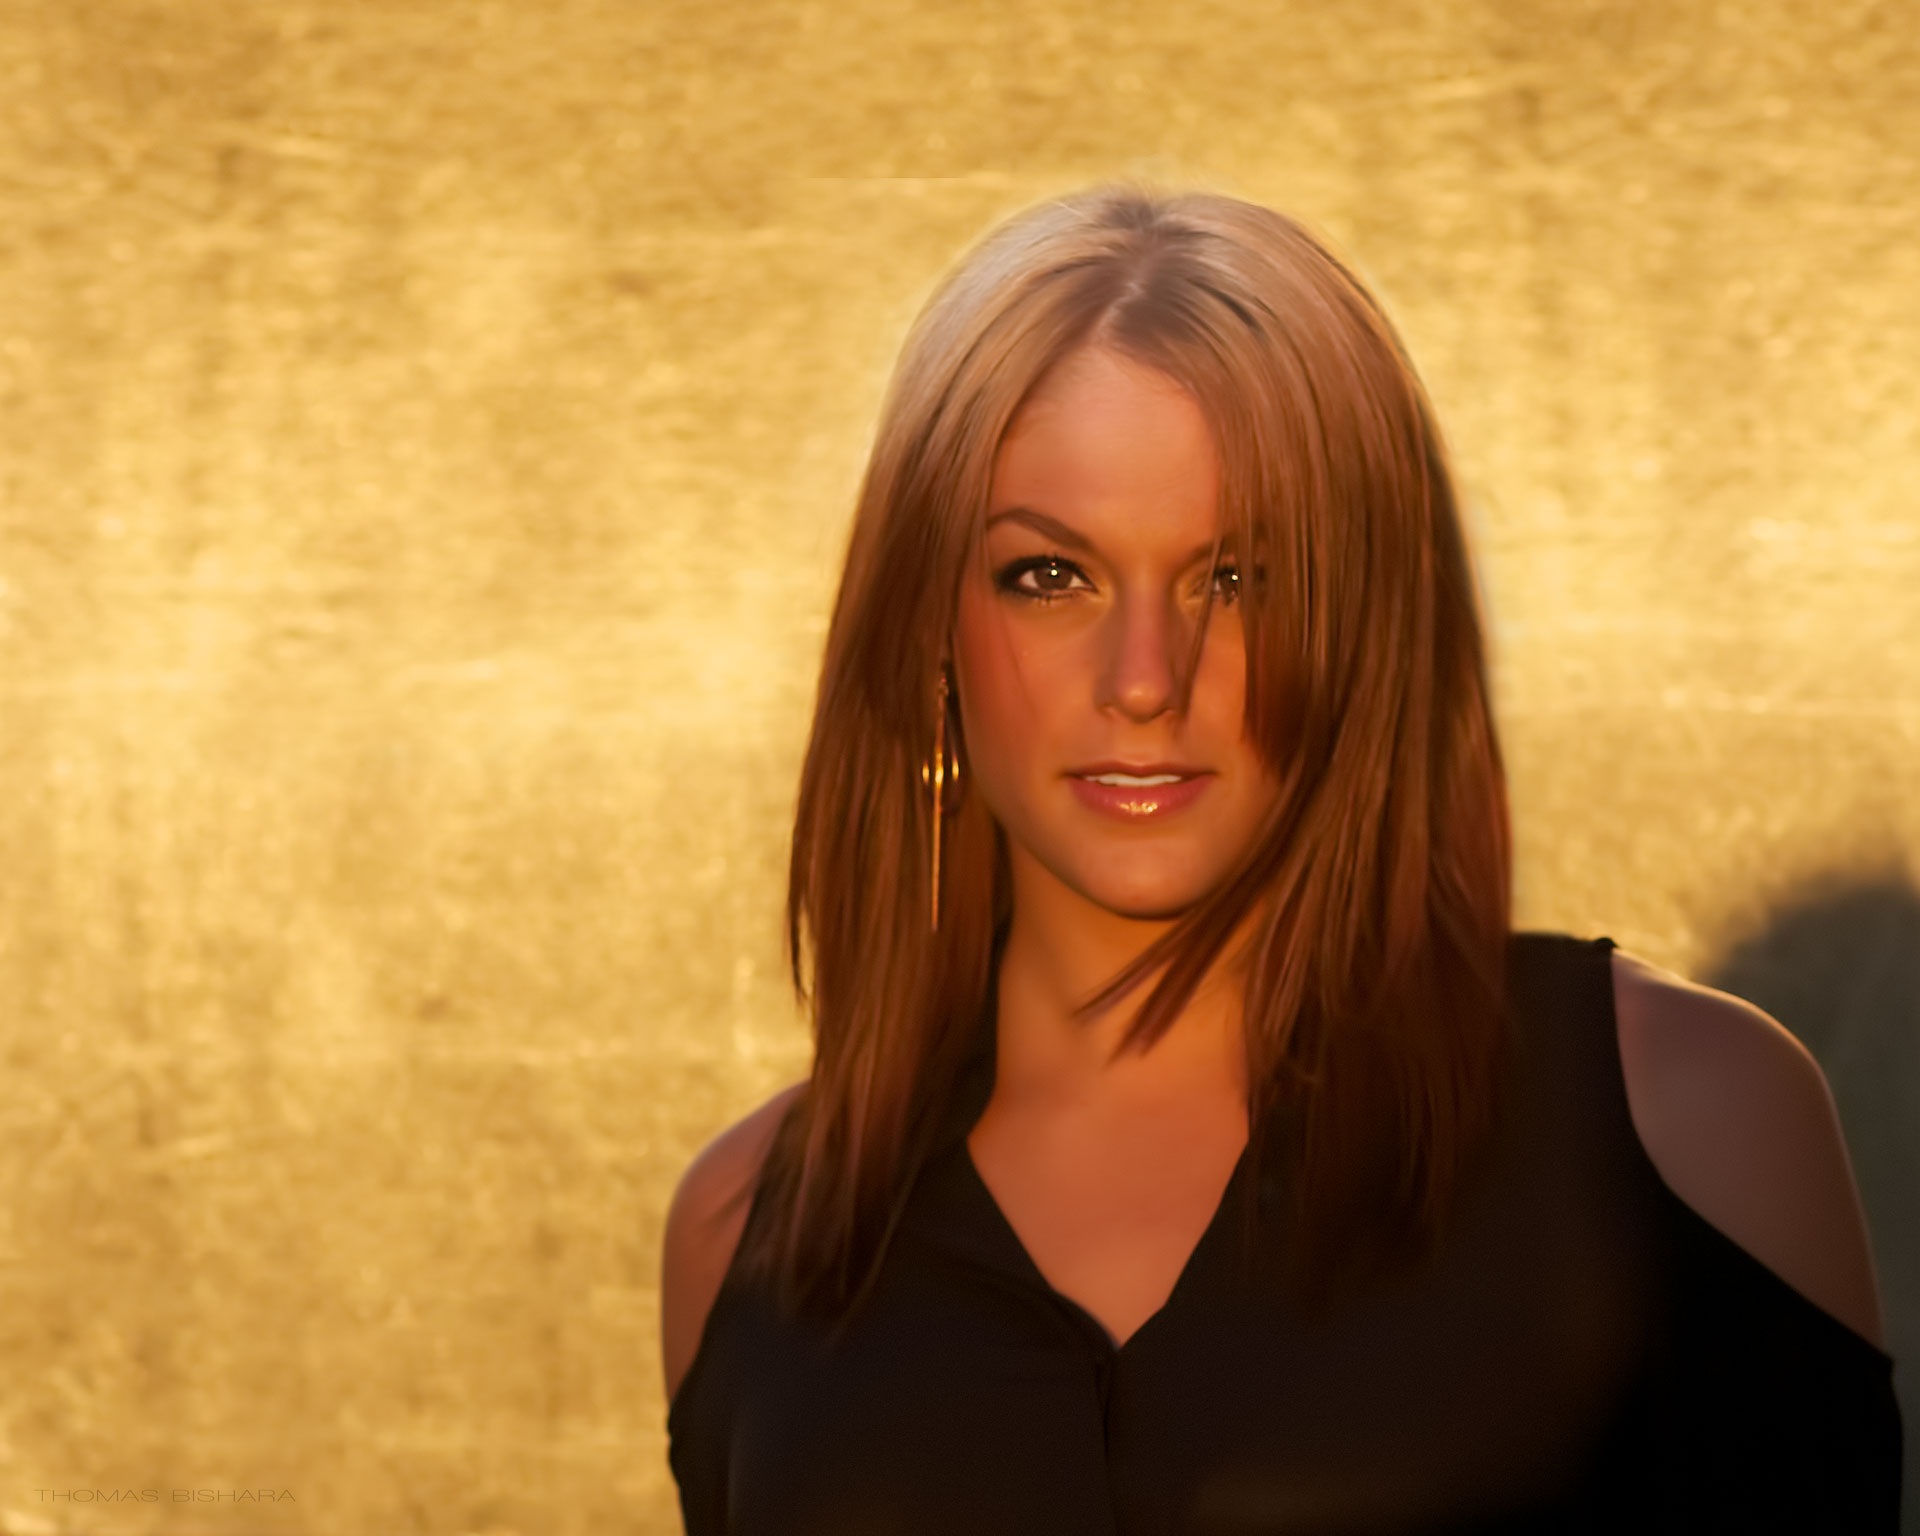
person, girl, woman, hair, photography, female, portrait, model, fashion, lady, hairstyle, long hair, black hair, face, eye, beauty, blond, attractive, photo shoot, brown hair, portrait photography, art model, supermodel, human hair color